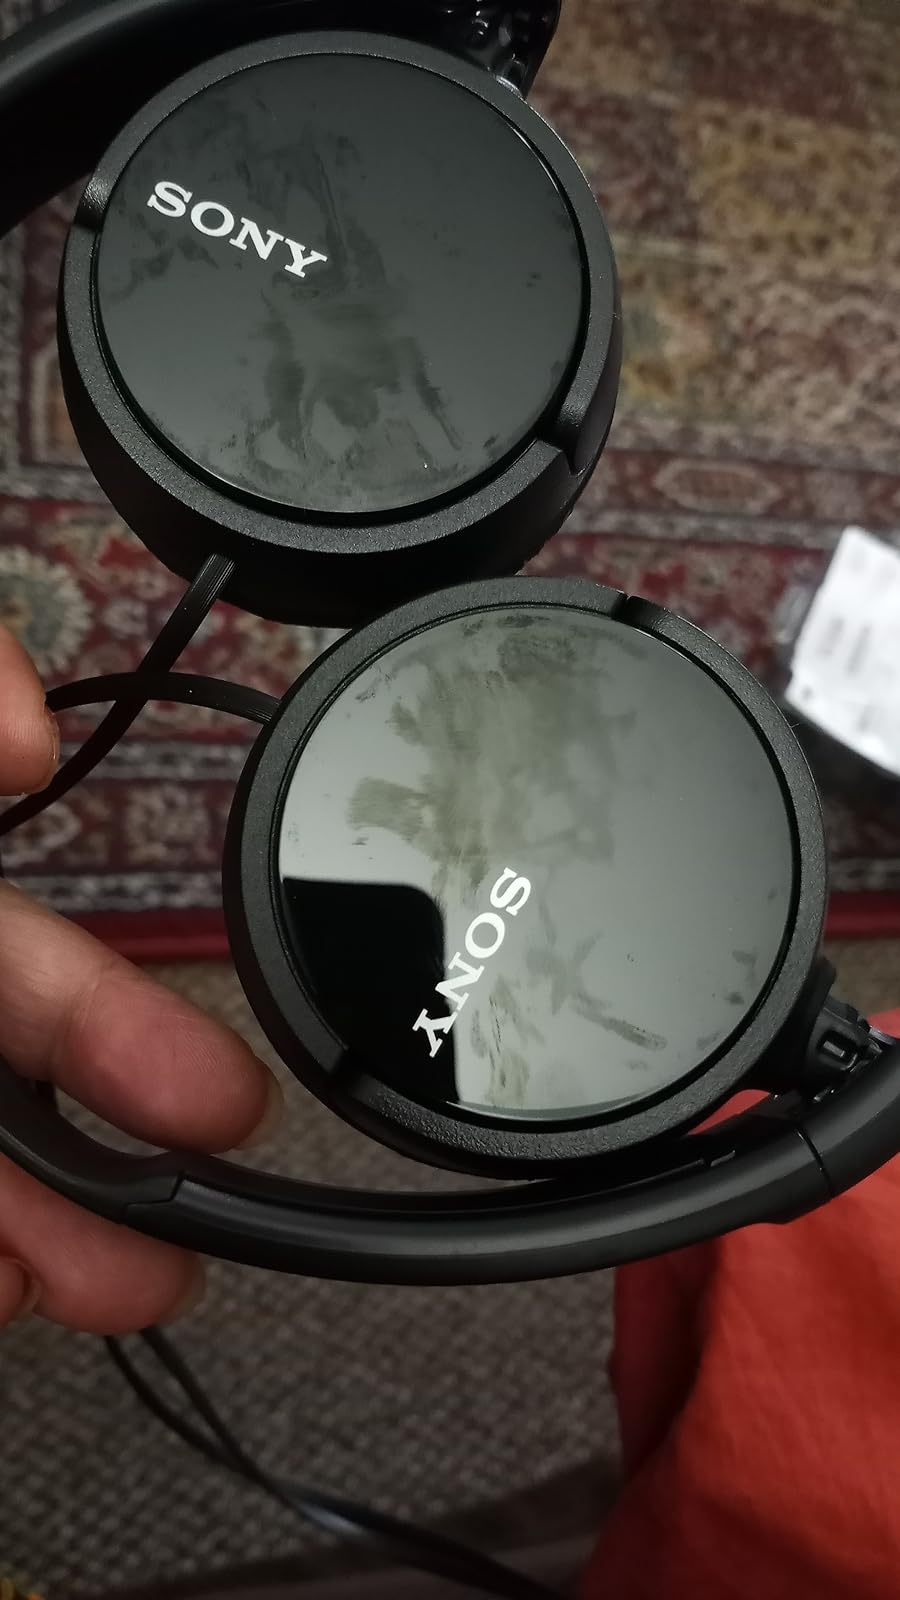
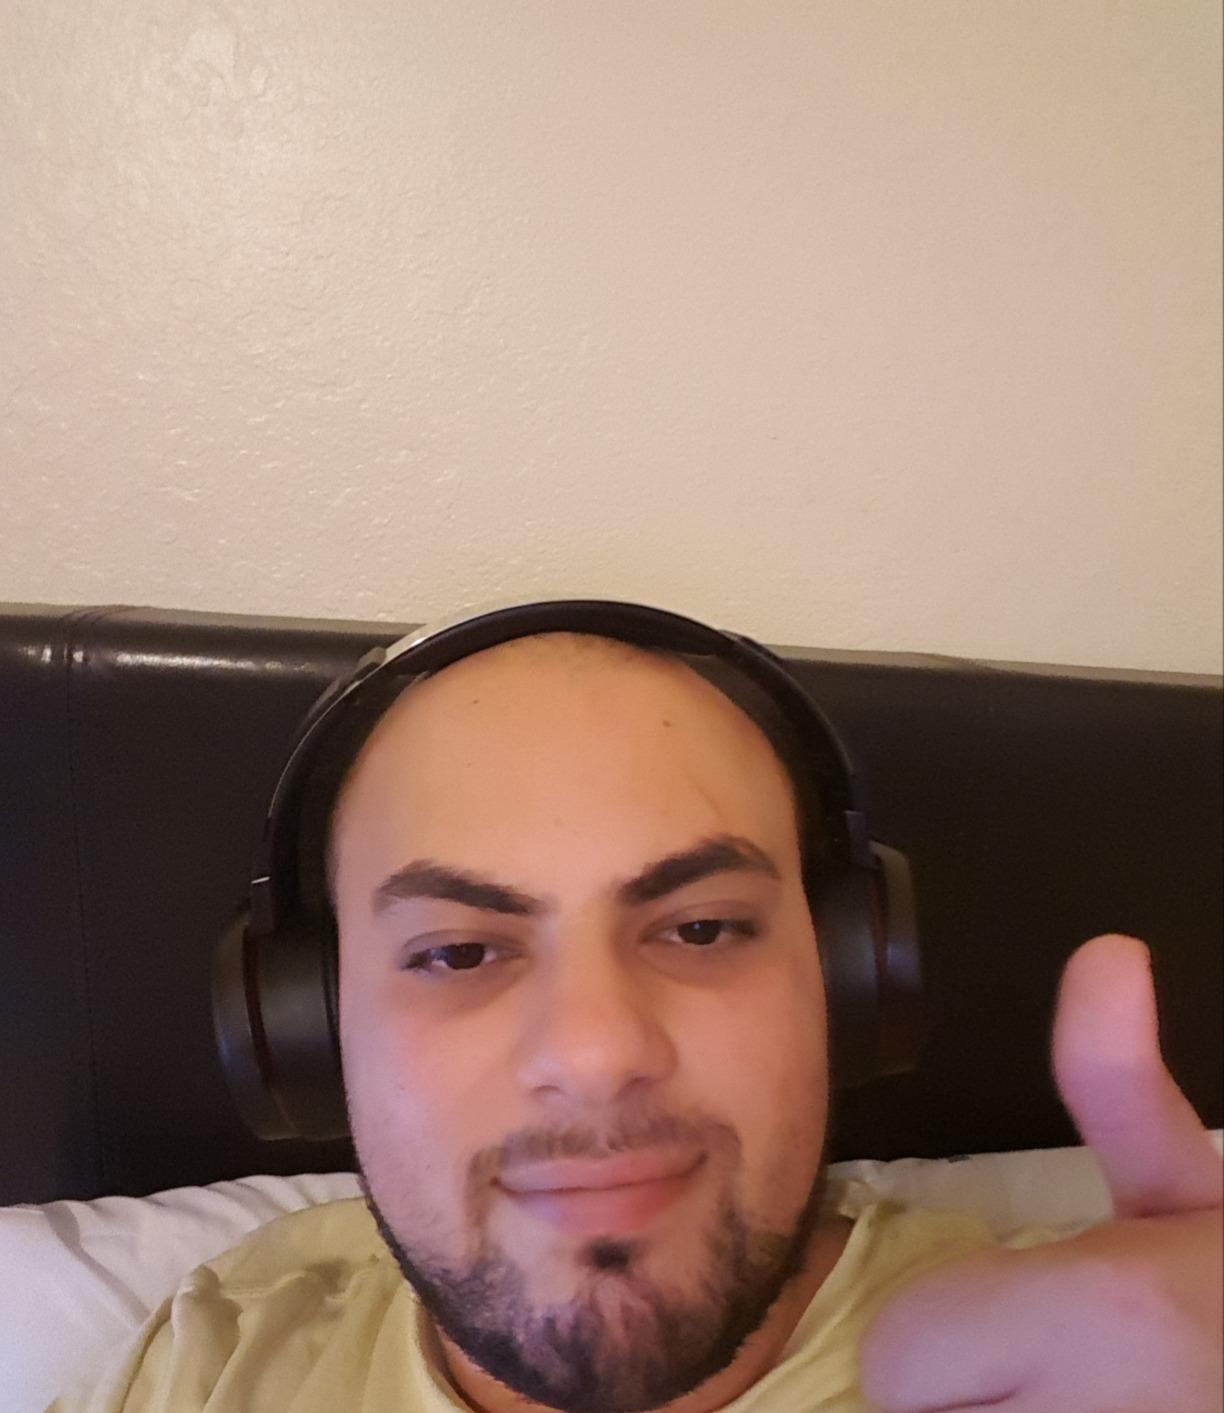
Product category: headphones
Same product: no